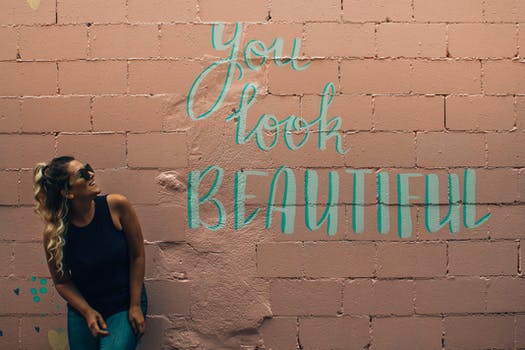
Label: No Watermark